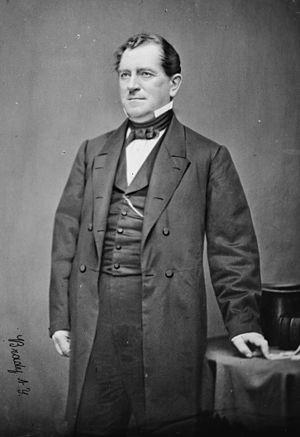
Joshua Reed Giddings, né le 6 octobre 1795 à Tioga Point et mort le 27 mai 1864 à Montréal, est un juriste et homme politique américain qui siégea à la Chambre des représentants des États-Unis de 1838 à 1859.